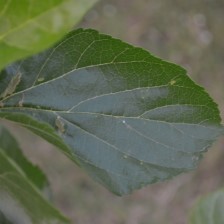
Variety: ChiangMaiBuriram60